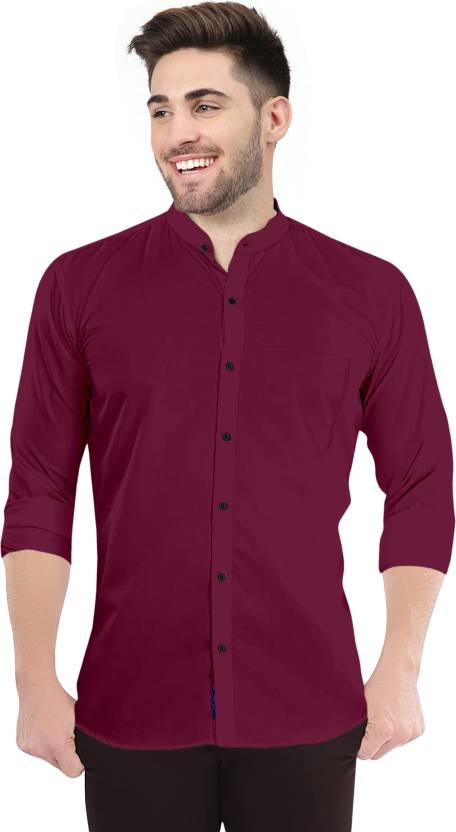
Product: Men Regular Fit Solid Casual Shirt
Price: ₹288
Colors: Maroon
Pattern: Solid